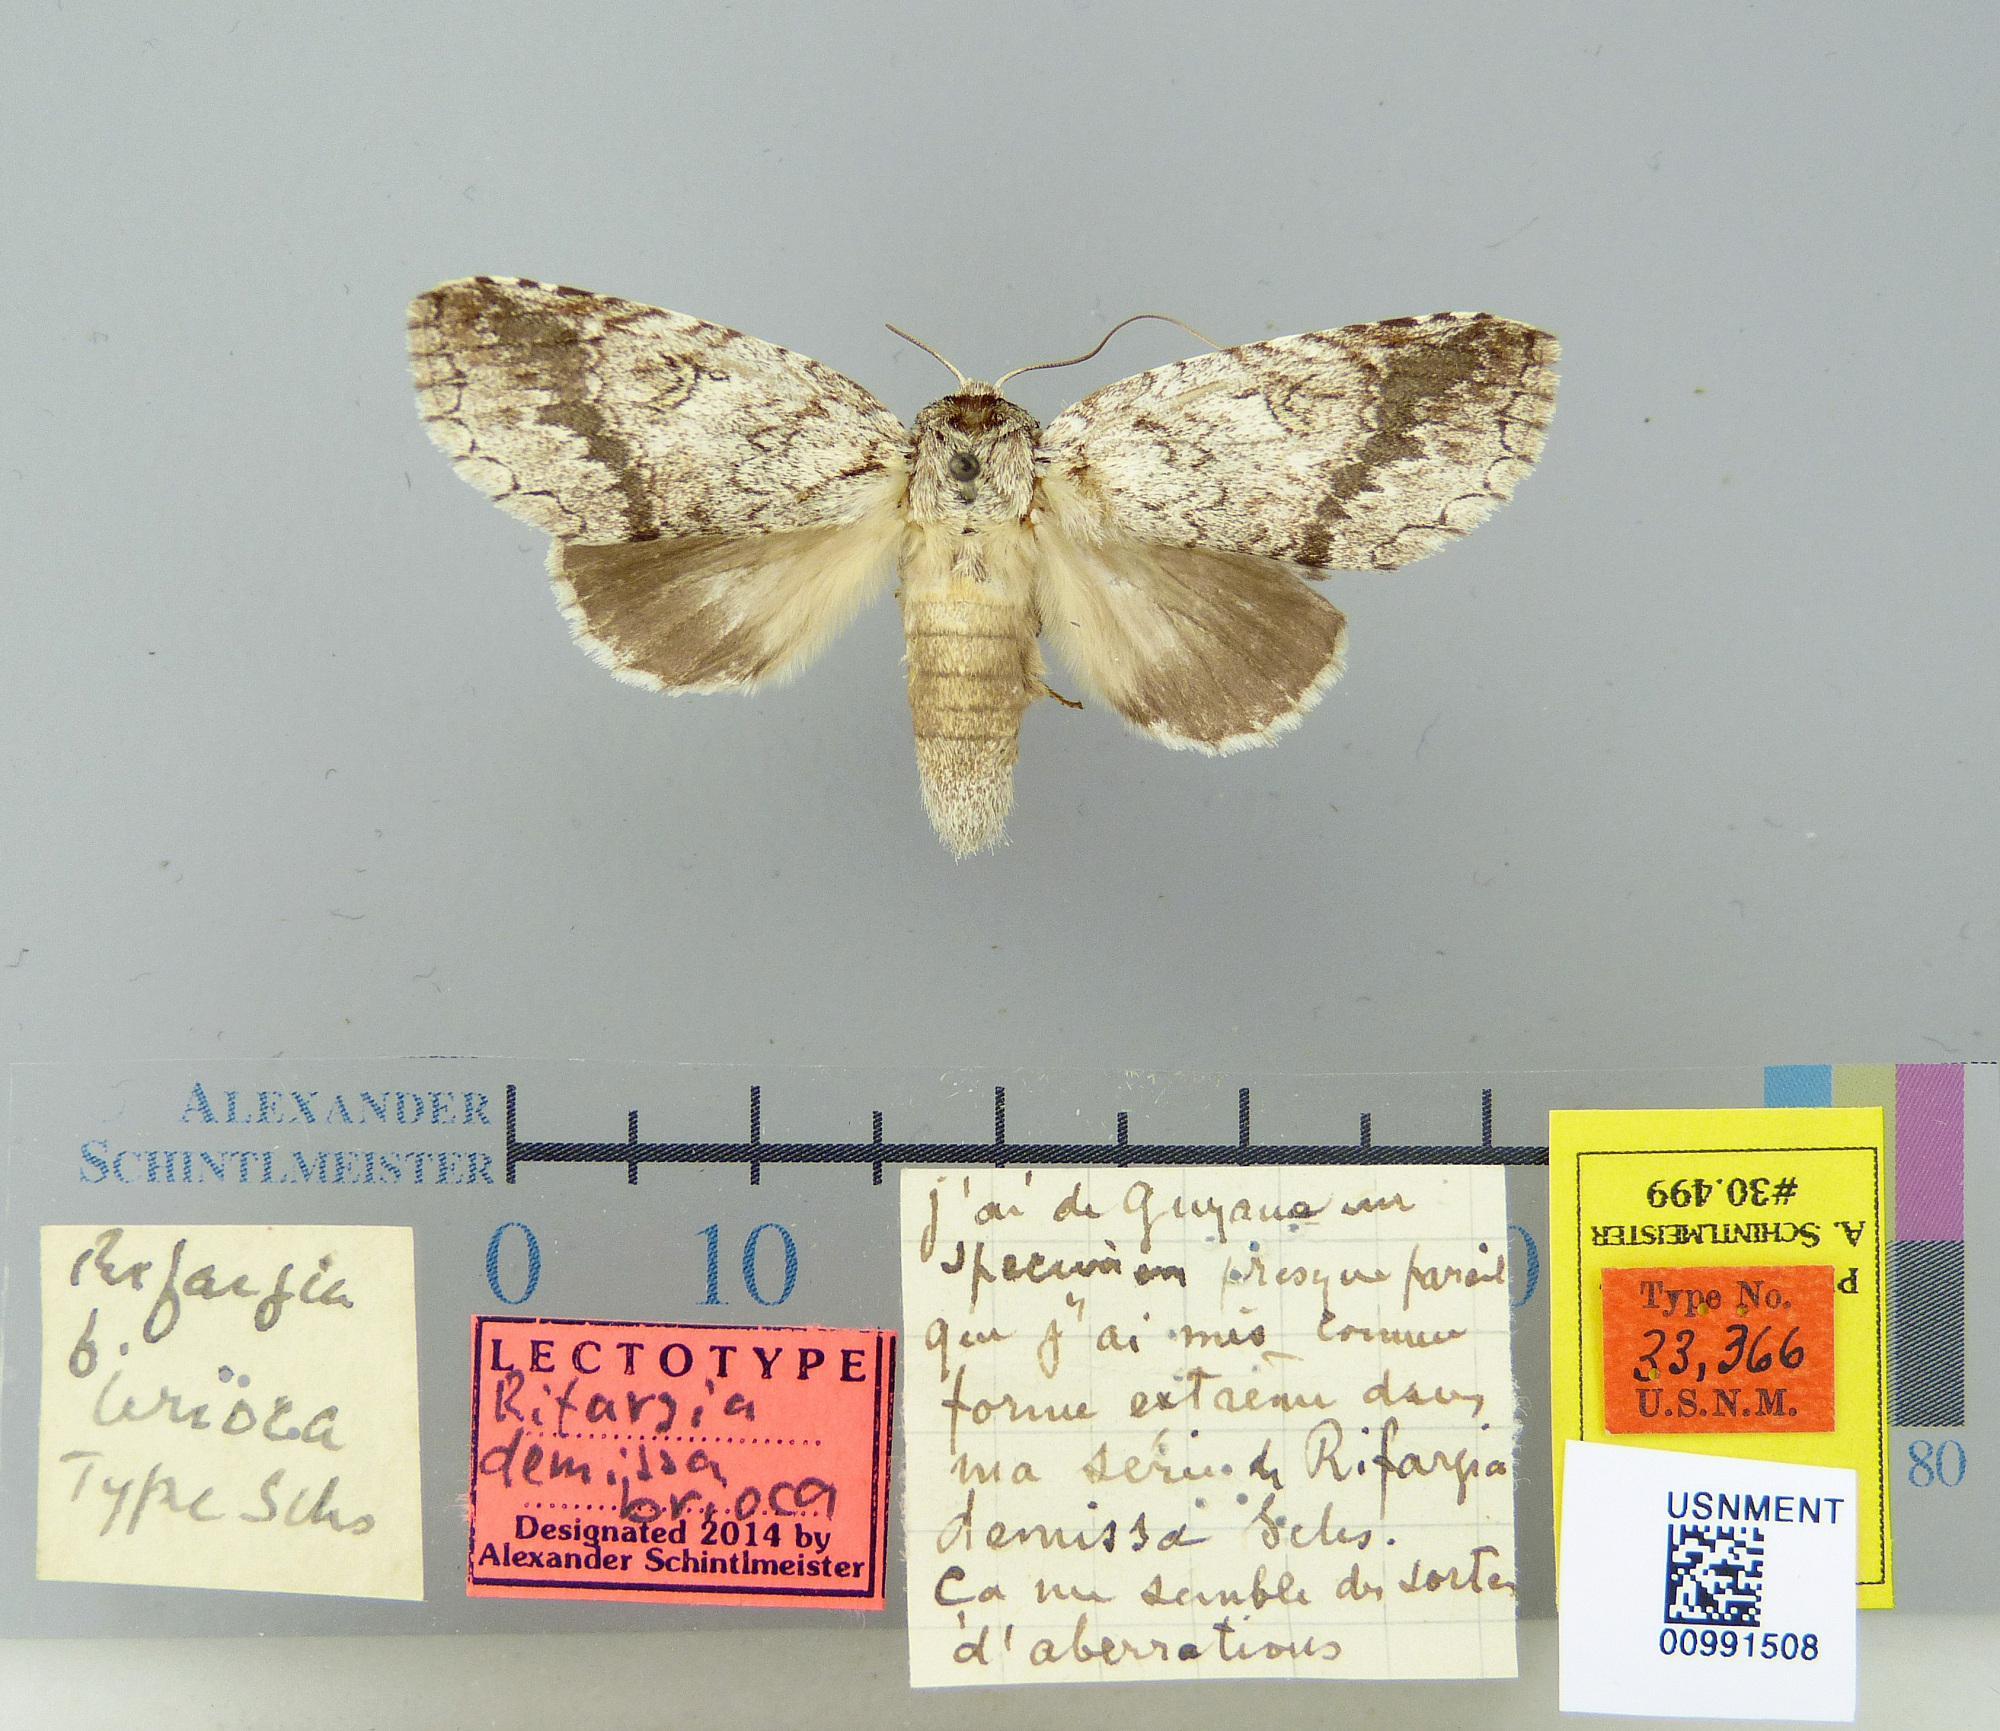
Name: Rifargia brioca
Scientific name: Rifargia brioca Schaus, 1928
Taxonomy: Animalia, Arthropoda, Insecta, Lepidoptera, Notodontidae
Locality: [Not Stated]
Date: [Not Stated]